Thurlaston, Leicestershire

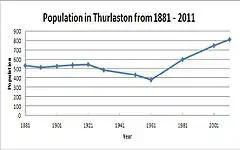
Total Population of Thurlaston from 1881 - 2011

The history of Thurlaston extends back as far as the Saxon era. Originally declared as "Turchilestone" in the 1086 Domesday Book, it was under the ownership of the Vicount of Leicester, Robert de Bucy from Hugh de Grandmesnil. It is later recorded in 1270 that Thurlaston fell under the ownership of Robert de Champaine, who controlled the land under the pretence of a Knight's fee allocated to him by the King.